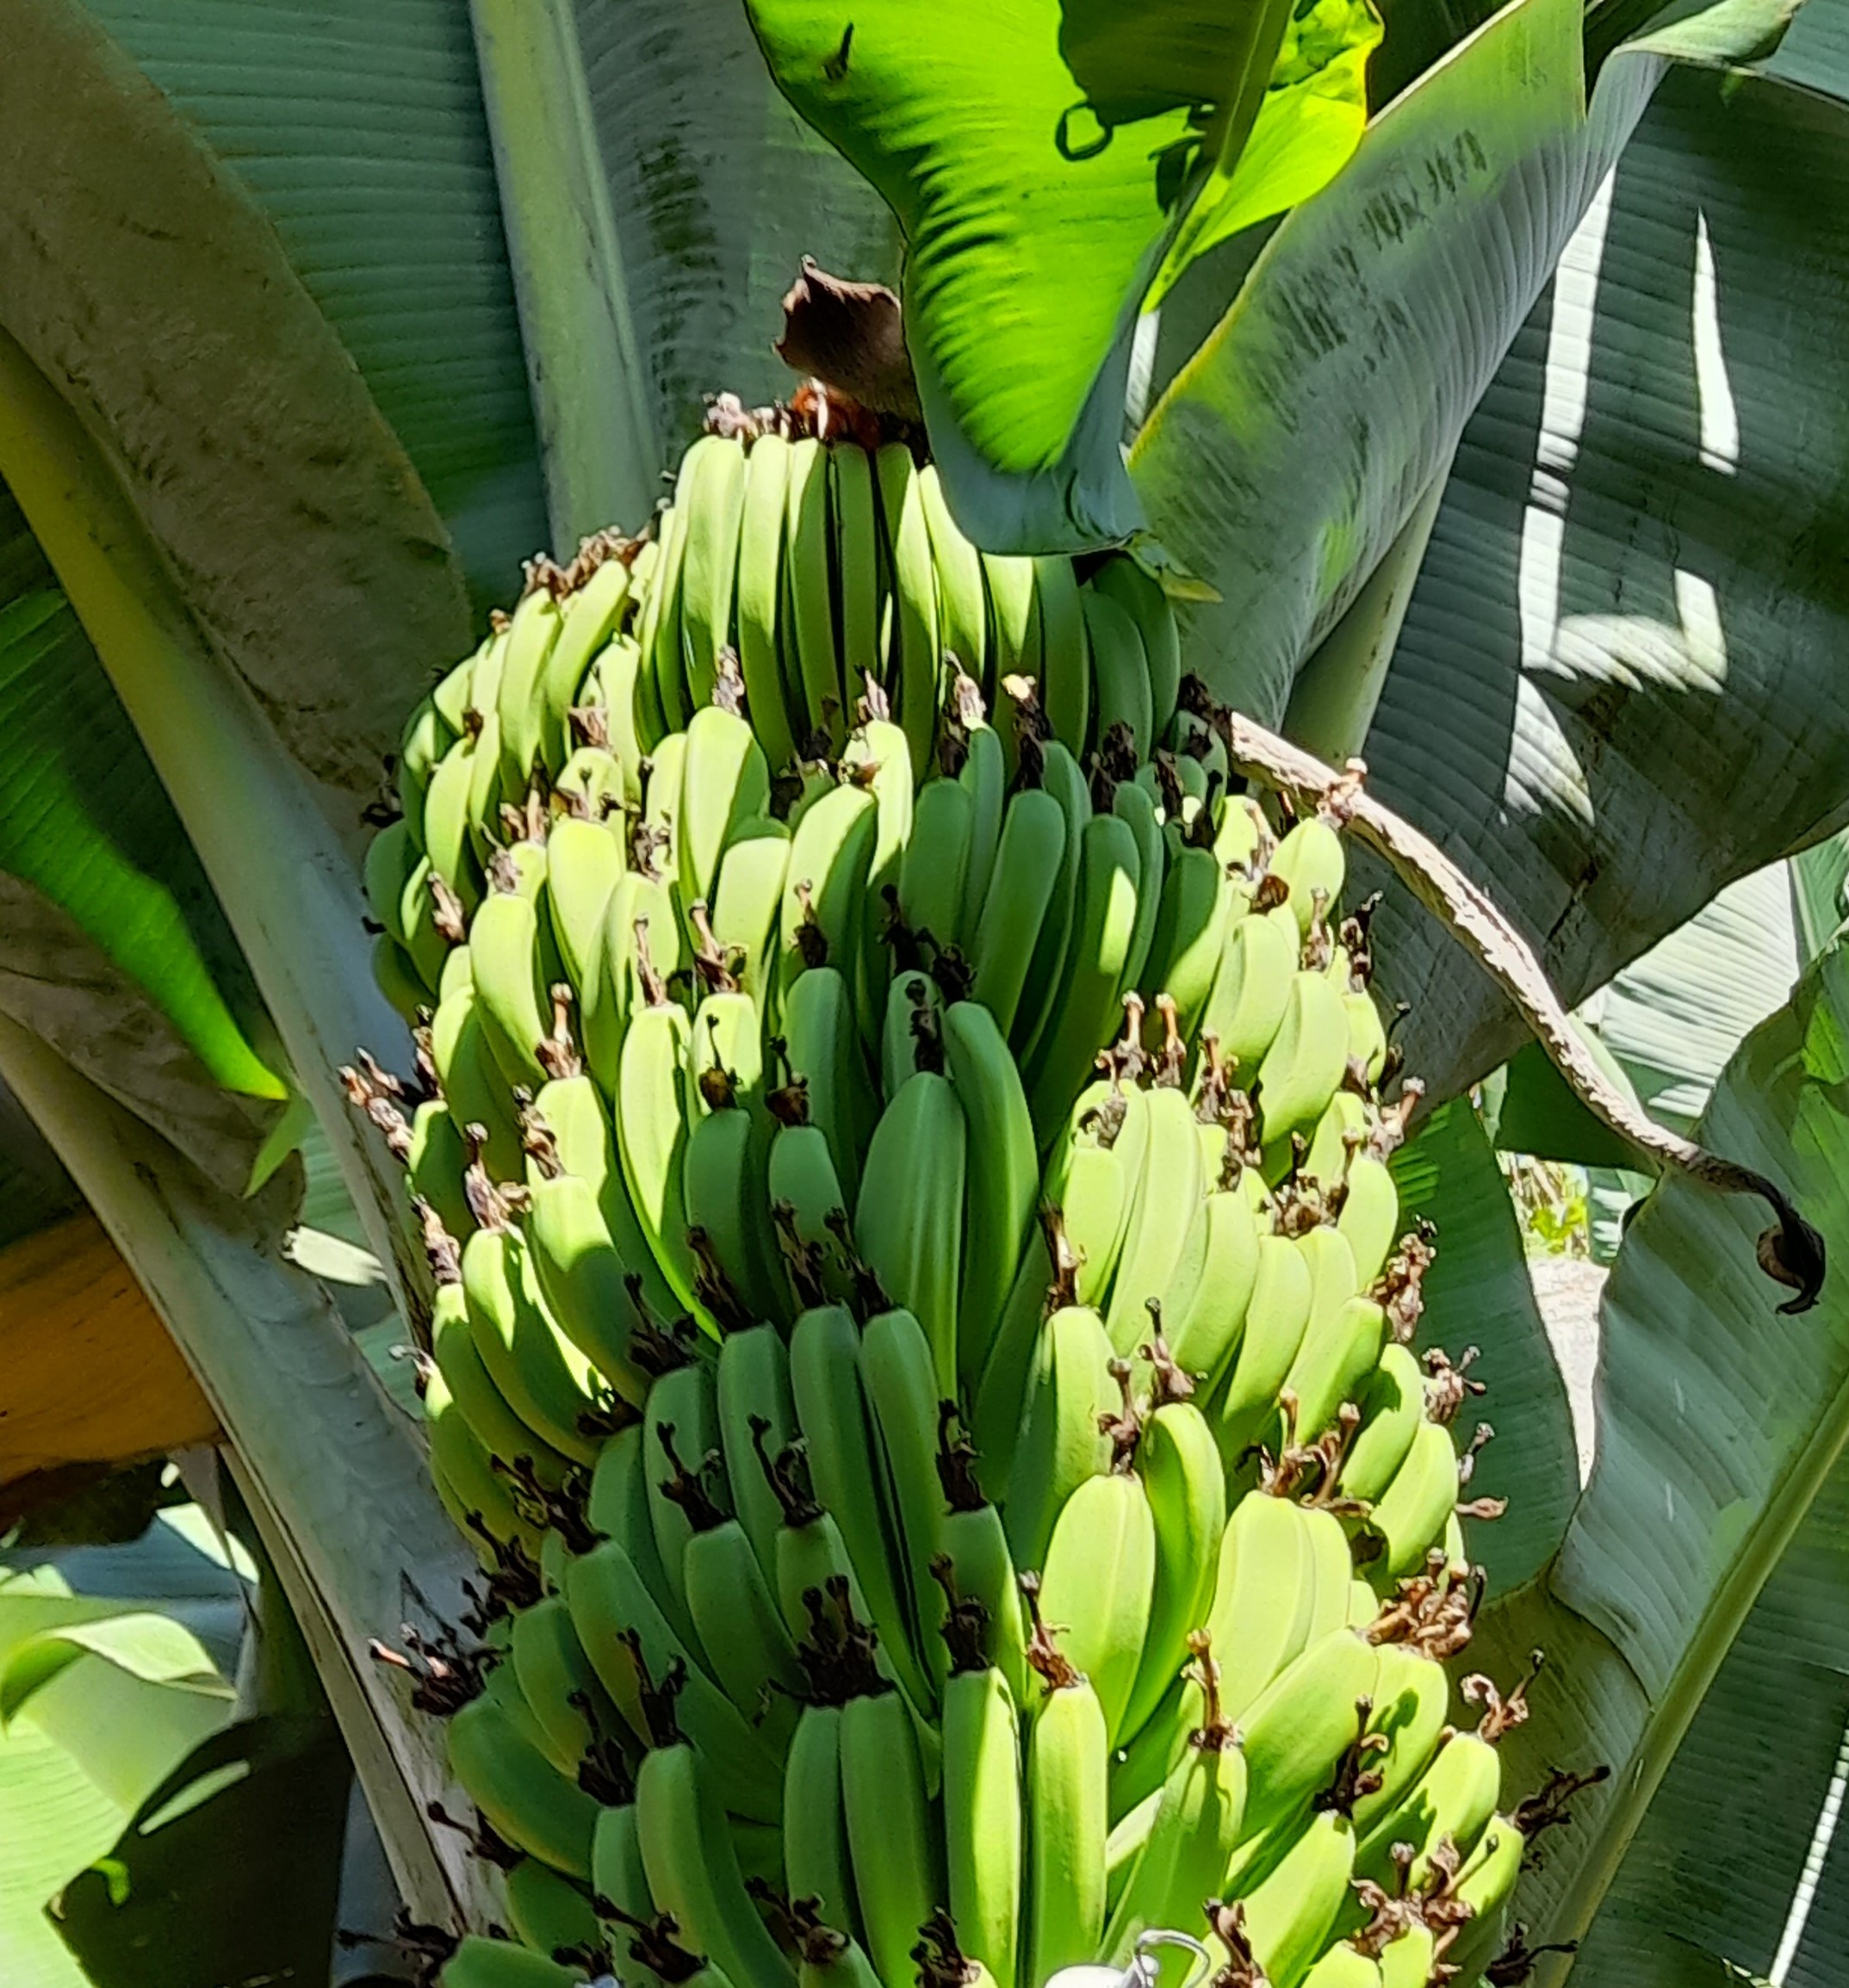
Label: Keep